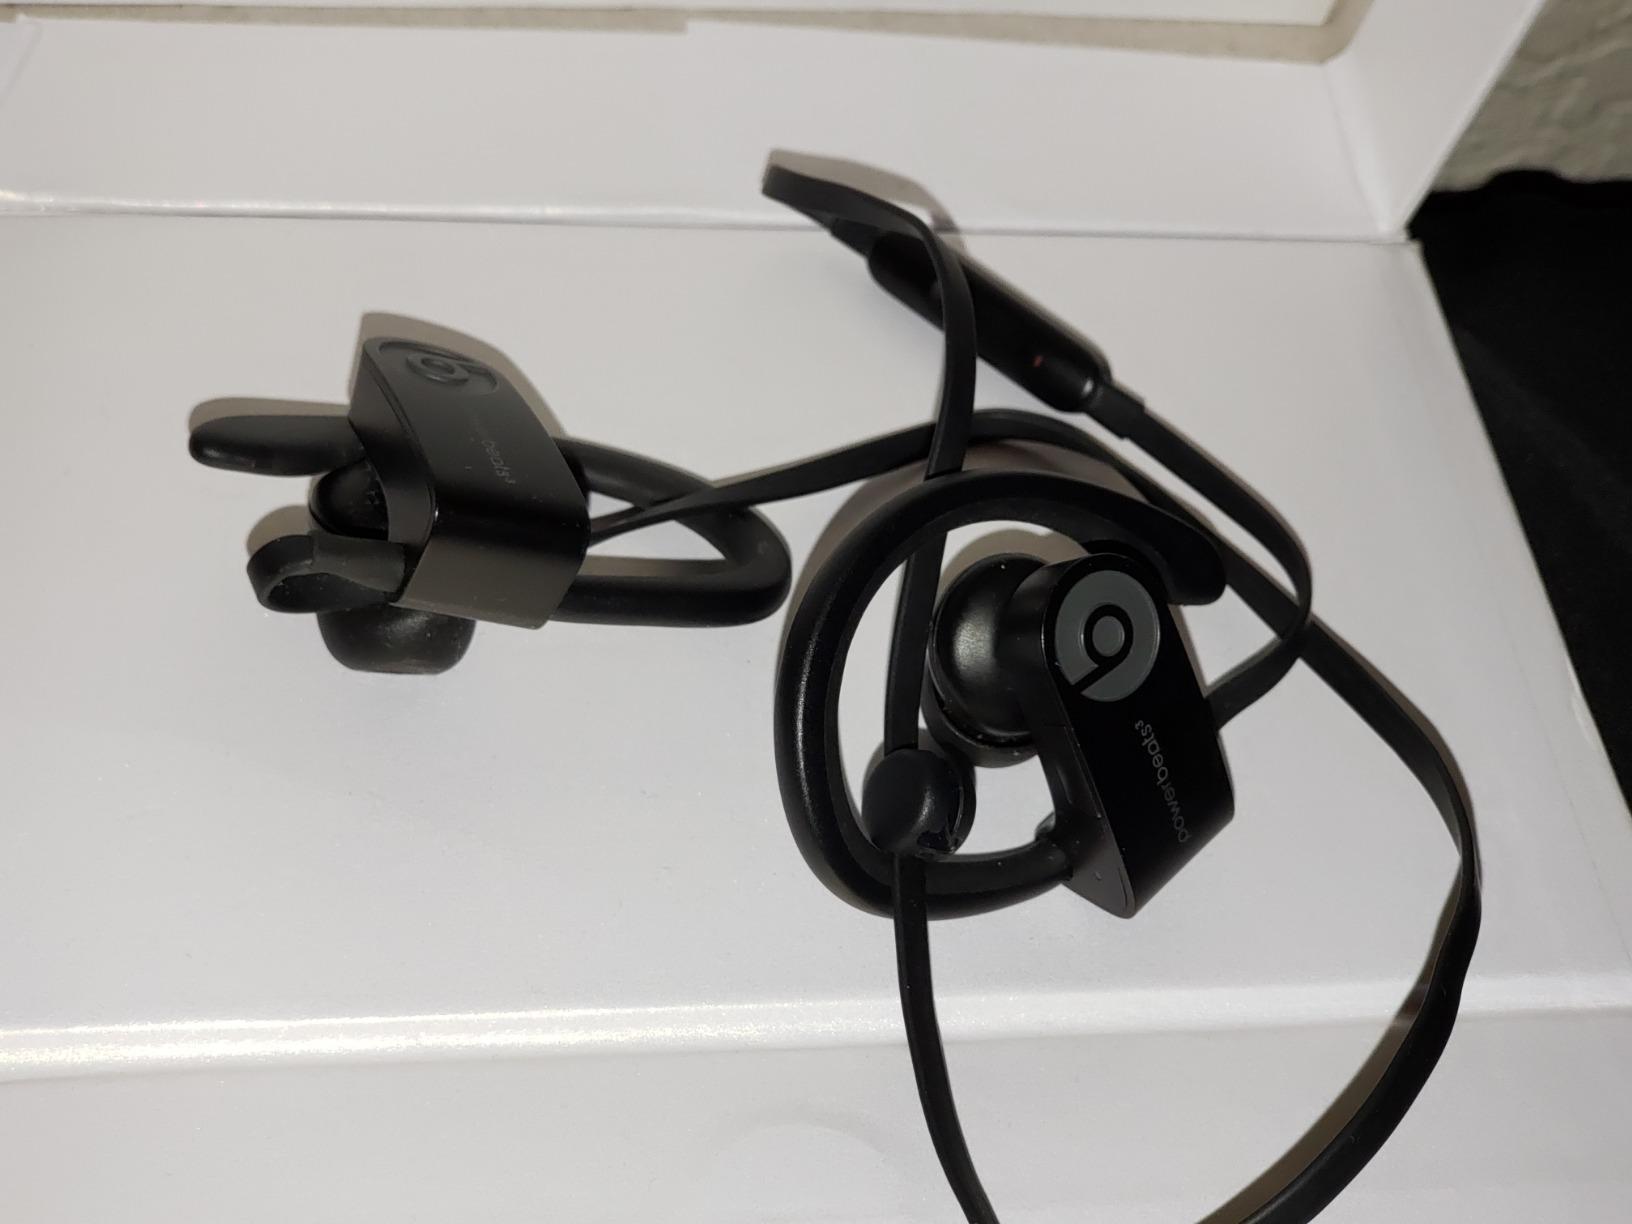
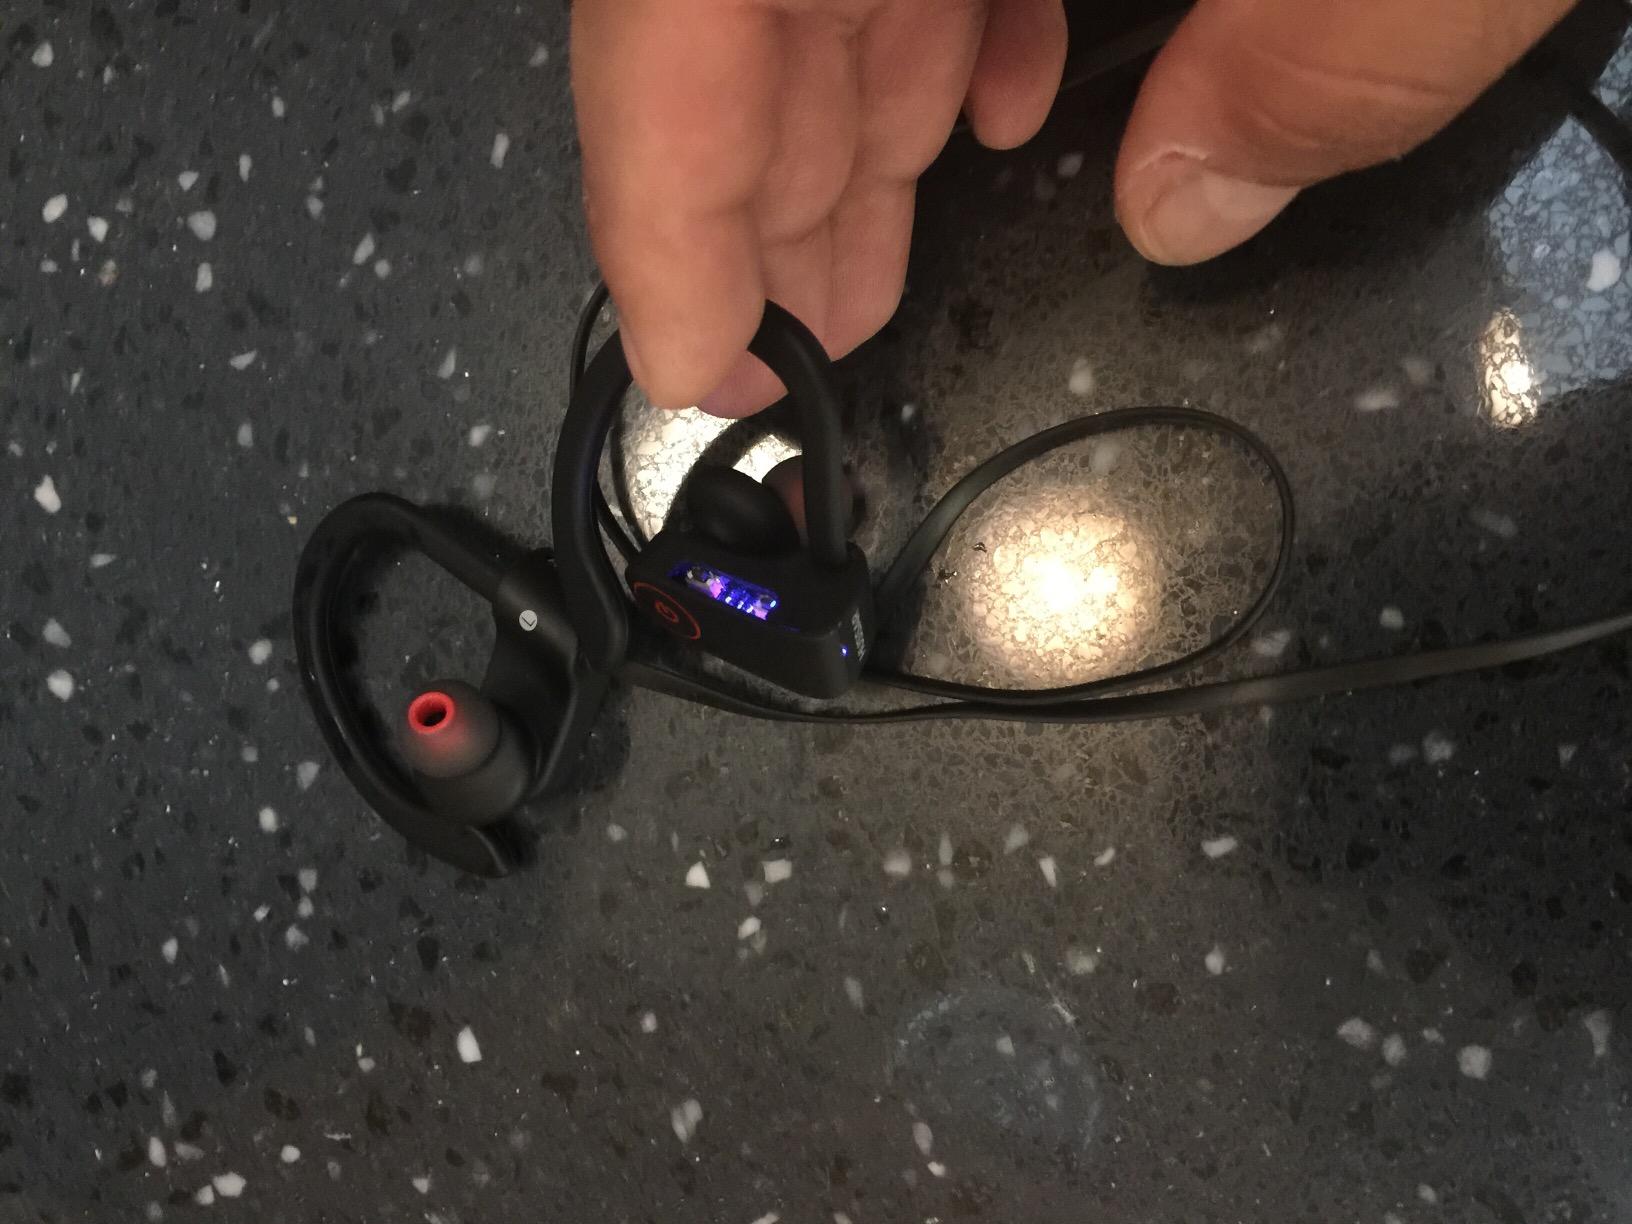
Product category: headphones
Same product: no